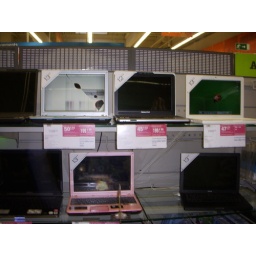
Supermarket in Paris - I luv pink laptop